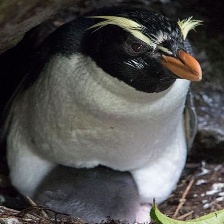
Species: FIORDLAND PENGUIN
Scientific name: EUDYPTES PACHYRHYNCHUS
ImageNet parent category: king_penguin